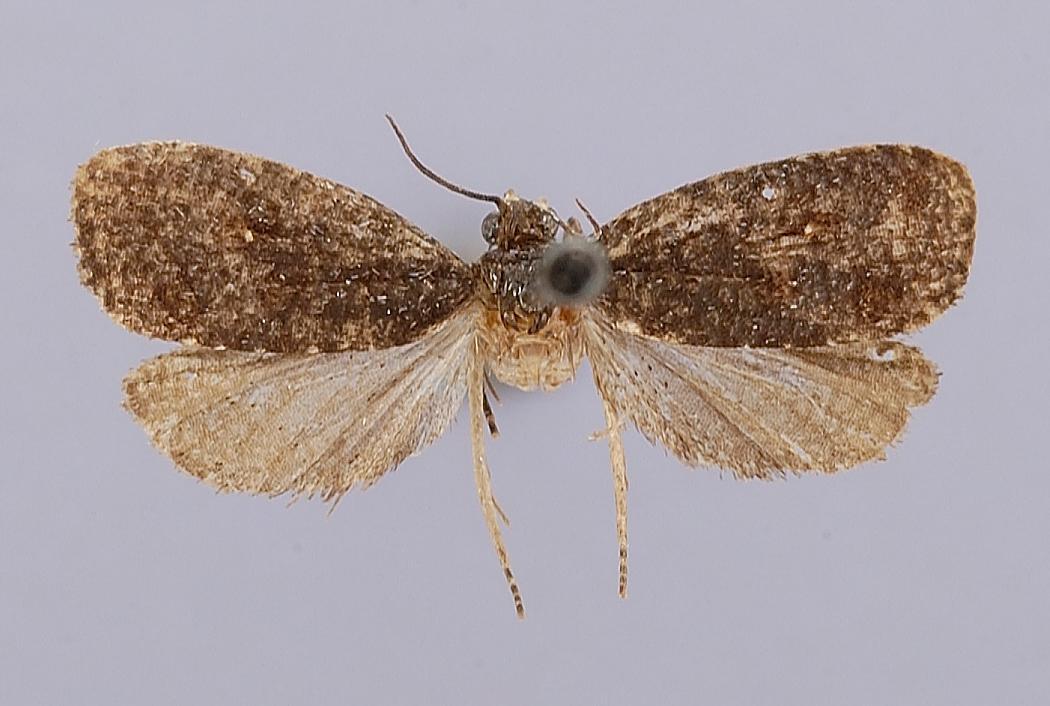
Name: Cryptaspasma achlyoptera
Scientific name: Cryptaspasma achlyoptera Clarke, 1976
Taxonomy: Animalia, Arthropoda, Insecta, Lepidoptera, Tortricidae
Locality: Ritidian, [Not Stated], Guam, United States
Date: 7 Aug 1945